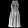
Label: Dress